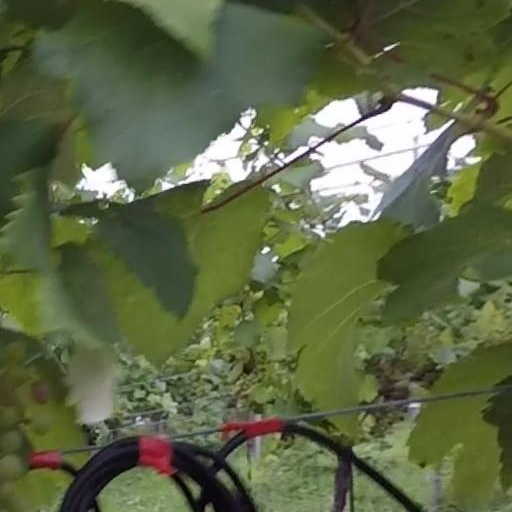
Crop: grape